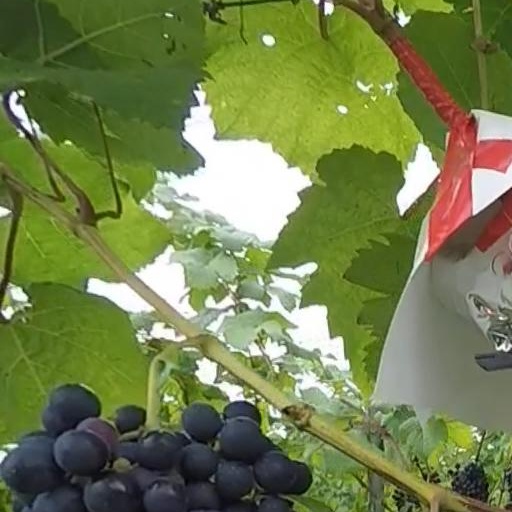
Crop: grape